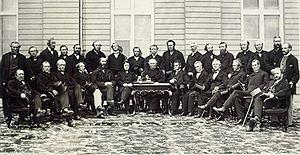
Assemblée internationale à Québec des délégués des législatures du Canada
La Conférence de Québec était la deuxième réunion tenue en 1864 pour discuter de la confédération canadienne.
John Alexander Macdonald est un juriste et homme d'État canadien. Il est le 1ᵉʳ Premier ministre du Canada, de 1867 à 1873 puis de 1878 à 1891. Il est considéré comme l'un des principaux Pères de la Confédération. Figure dominante de la politique canadienne, sa carrière s'est étendue sur près d'un demi-siècle. Il est resté Premier ministre pendant 19 ans, une durée dépassée seulement par William Lyon Mackenzie King.
Les pères de la Confédération désignent, au Canada, les délégués coloniaux de l'Amérique du Nord britannique rassemblés pour étudier le projet de Confédération canadienne. Membres importants des gouvernements des différentes colonies, ils se réunissent à trois reprises entre 1864 et 1866, soit lors des conférences de Charlottetown, de Québec et de Londres. Leur travail mène à la création du Canada en 1867.